Monique Gagnon-Tremblay

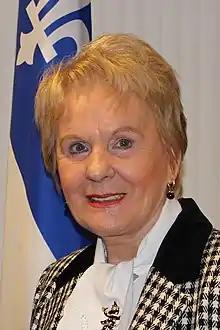
Monique Gagnon-Tremblay in 2011

Monique Gagnon-Tremblay (born May 26, 1940, in Plessisville, Quebec) is a politician in Quebec, Canada. She was the MNA for the riding of Saint-François in the Estrie region from 1985 to 2012. She served as Liberal leader of the Opposition in the National Assembly of Quebec from May 1998 to December 1998 and Deputy Premier in 1994 and from 2003 to 2005.